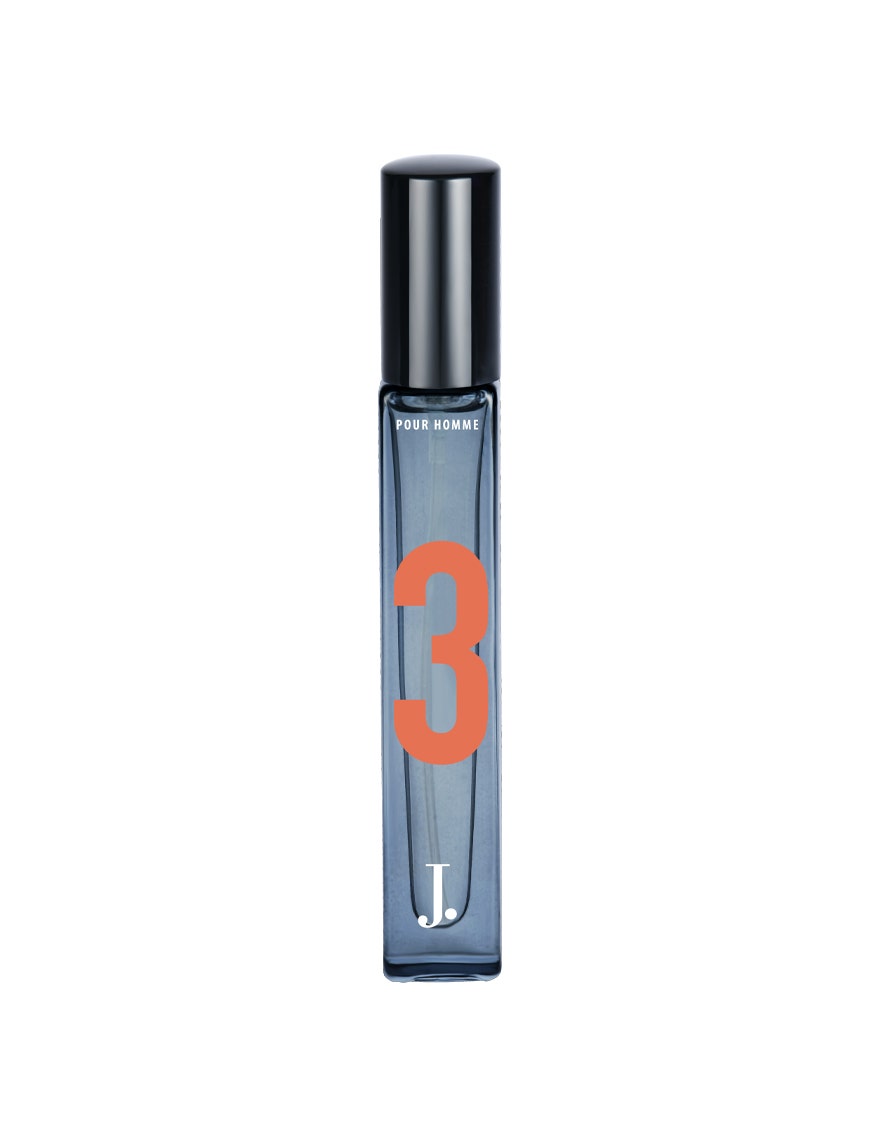
black orange 3 perfume